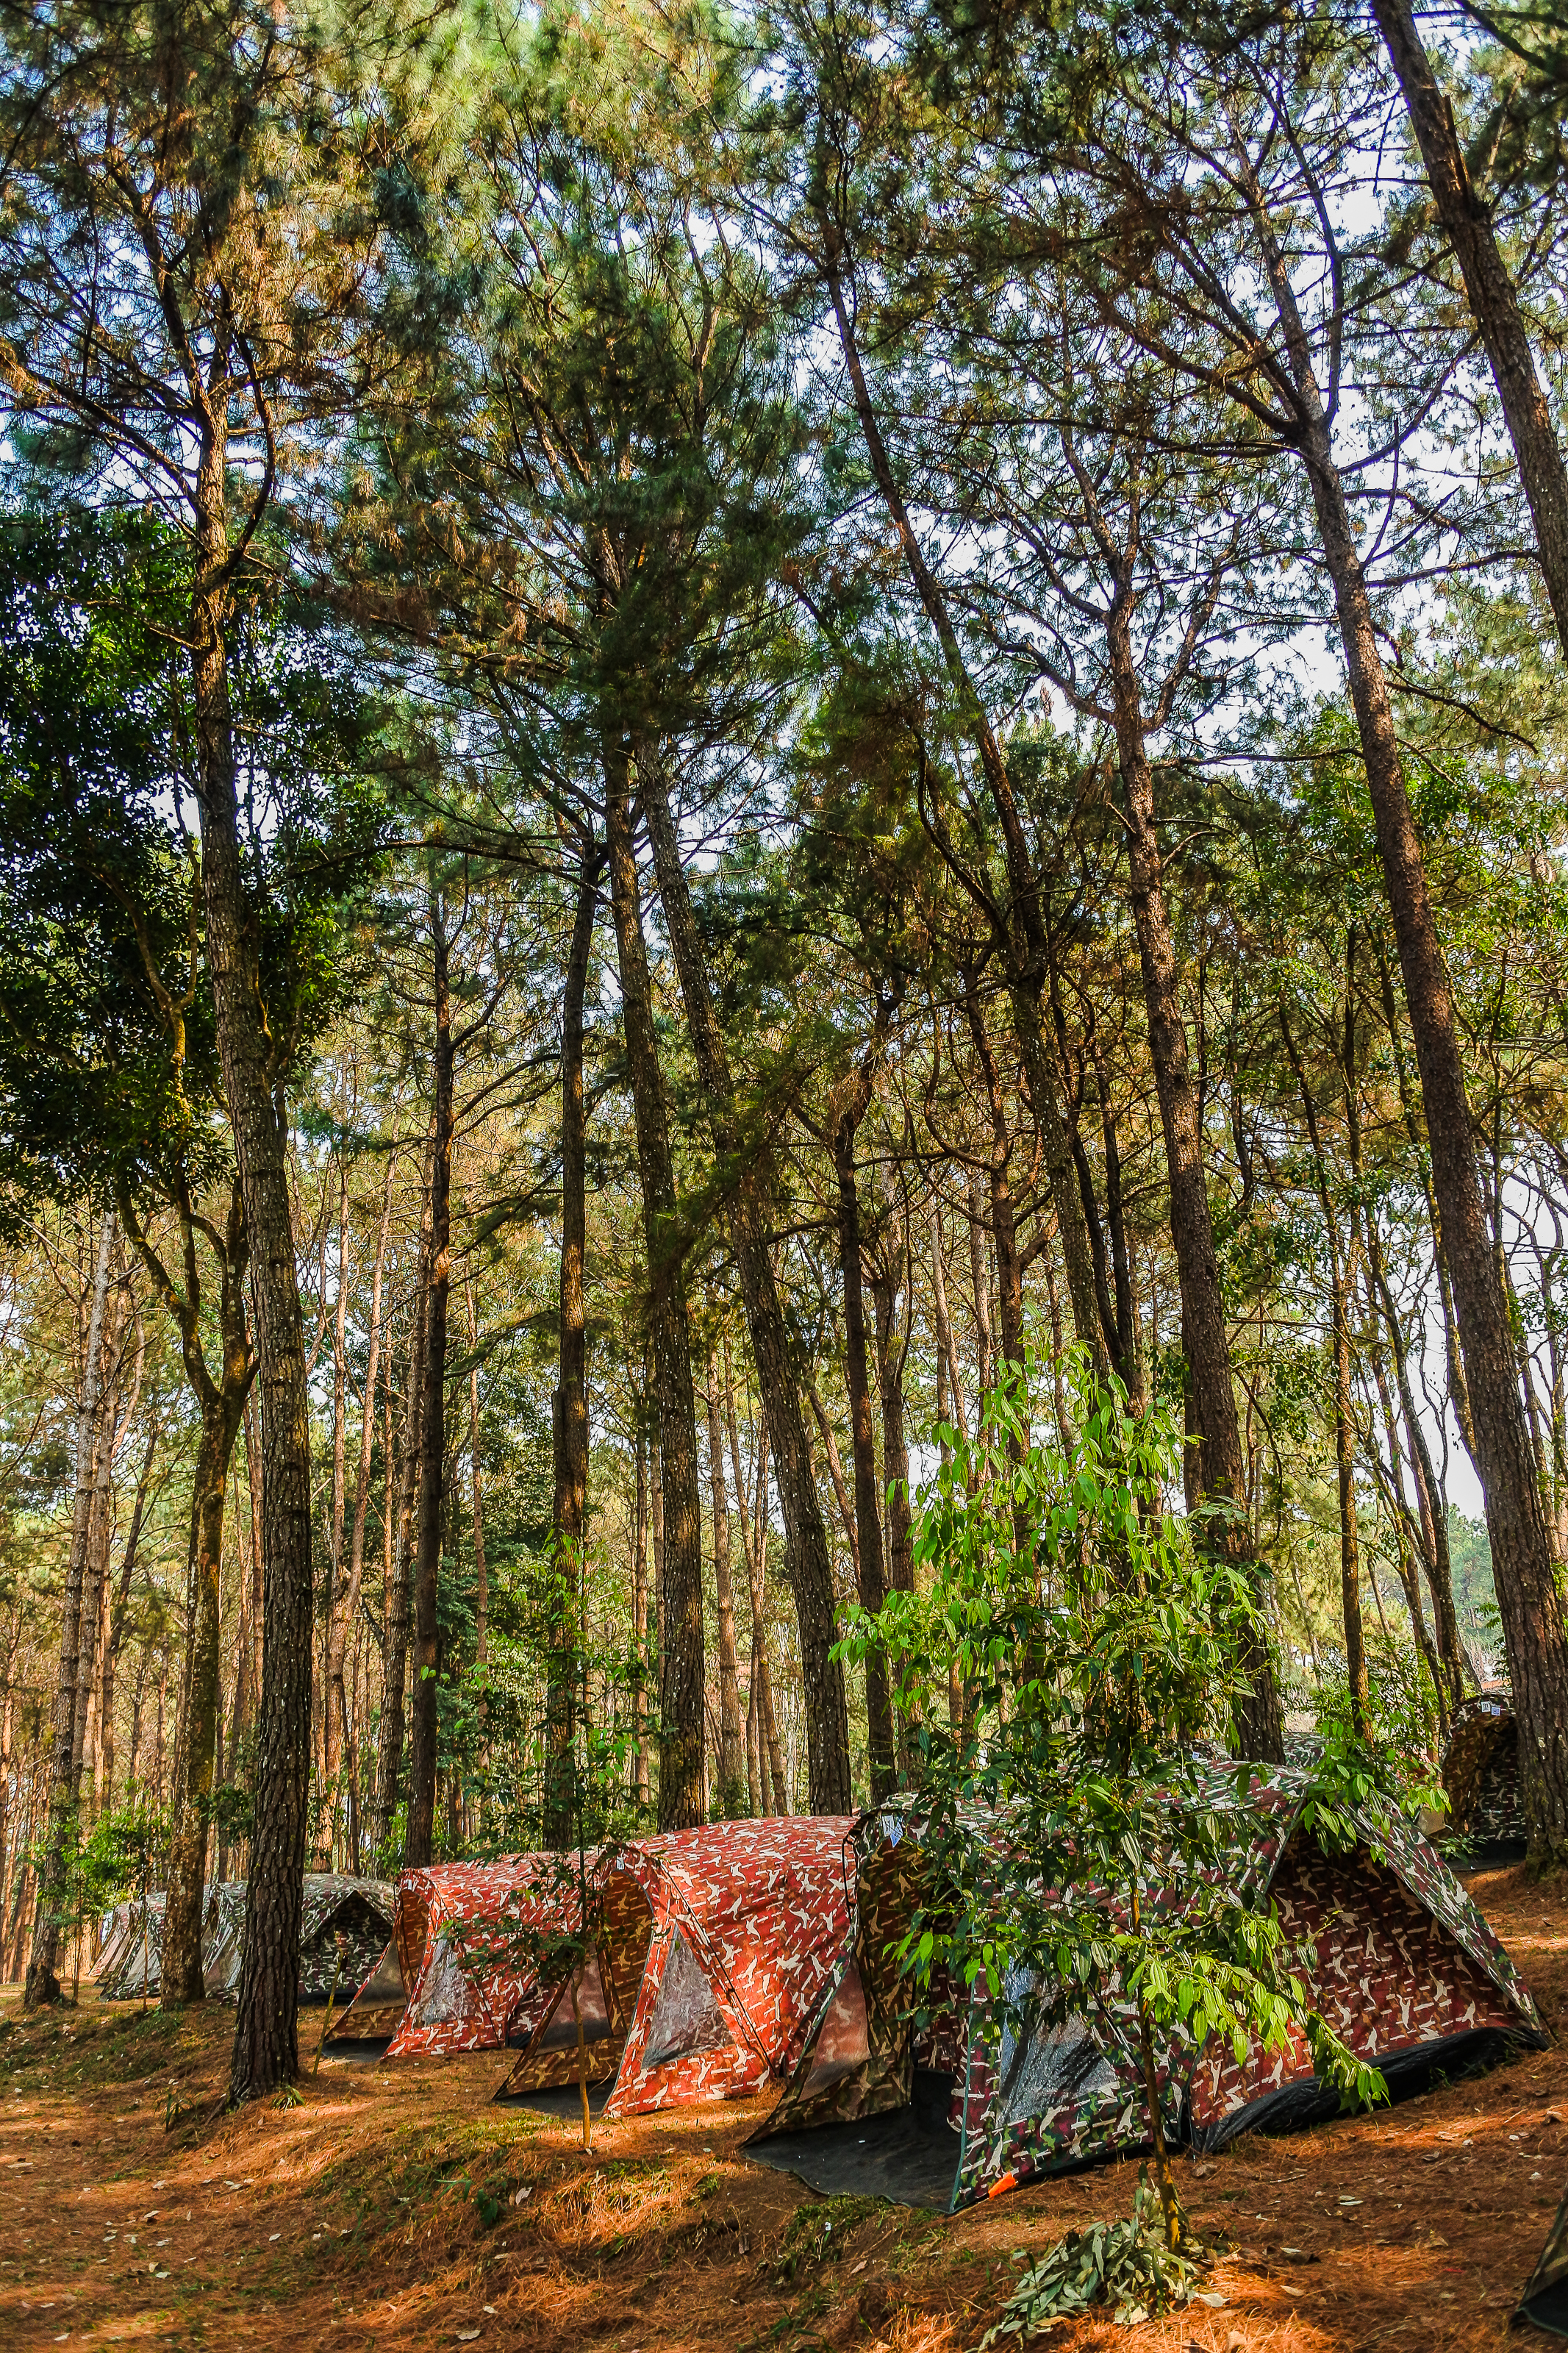
tent, camping, forest, tree, woodland, north, tourism, famous place, holiday, summer, mountain, thailand, national, wood, park, journey, nature, tranquil scene, asia, relaxation, hiking, adventure, outdoor, environment, outdoors, vacations, campsite, evening, travel, landscape, natural environment, vegetation, natural landscape, nature reserve, Northern hardwood forest, wilderness, old growth forest, biome, woody plant, plant, trunk, temperate broadleaf and mixed forest, leaf, grove, sunlight, state park, tropical and subtropical coniferous forests, temperate coniferous forest, jungle, rock, branch, plant community, spring, national park, trail, valdivian temperate rain forest, red pine, wildlife, rainforest, deciduous, autumn, pine family, spruce fir forest, soil, redwood